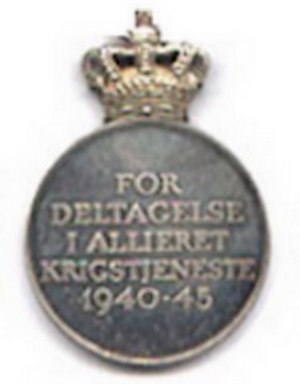
Kong Christian X's Erindringsmedalje for Deltagelse i Krigen 1940-45
Kong Christian X's Erindringsmedalje for Deltagelse i Krigen 1940-45 var en dansk medalje for deltagelse i de allieredes krigsindsats mod Tyskland i Anden Verdenskrig.